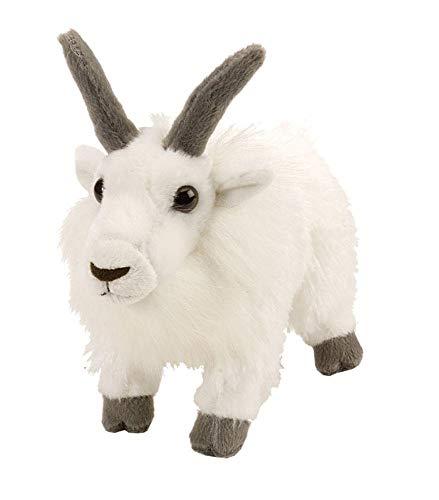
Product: Wild Republic Mountain Goat Plush, Stuffed Animal, Plush Toy, Gifts for Kids, Cuddlekins 8 Inches
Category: Toys & Games | Stuffed Animals & Plush Toys | Plush Puppets
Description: Go shout it from the mountaintops; this Mountain goat stuffed animal by Wild Republic is ready to become a Part of the family.
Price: $9.99
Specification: ProductDimensions:6.5x7.5x3.5inches|ItemWeight:10.6ounces|ShippingWeight:1.06pounds(Viewshippingratesandpolicies)|DomesticShipping:ItemcanbeshippedwithinU.S.|InternationalShipping:ThisitemcanbeshippedtoselectcountriesoutsideoftheU.S.LearnMore|ASIN:B00705X622|Itemmodelnumber:11473|Manufacturerrecommendedage:0monthsandup